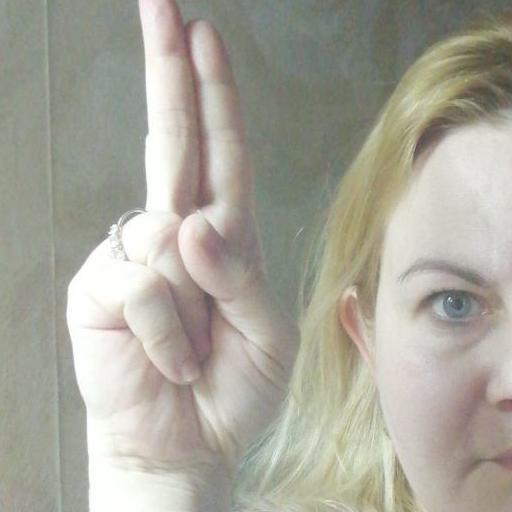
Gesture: two_up